Kirkstall Forge railway station

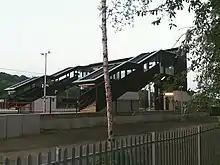
The station's footbridge

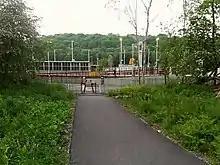
The new footpath providing access from the West.

The station has two platforms, with a footbridge and lifts linking them. A bus stop, 127 car parking spaces and secure cycle storage were also constructed along with the station. Ticket vending machines are available and there are digital information screens and a P.A. system provided for train running information provision.